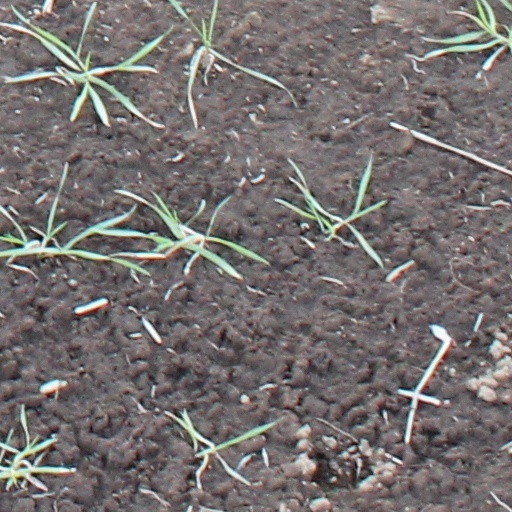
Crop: wheat